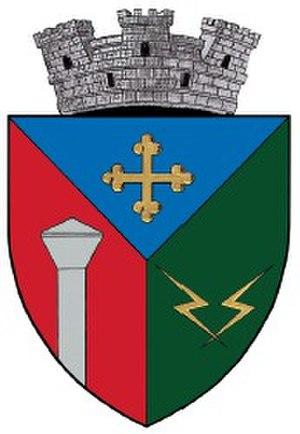
Fieni est une ville du județ de Dâmbovița, en Roumanie.